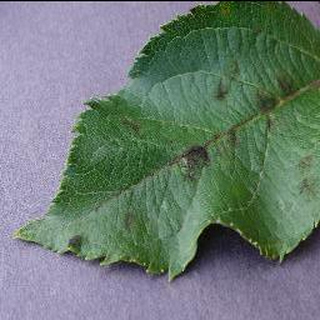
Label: apple_apple_scab